Allison V-1710

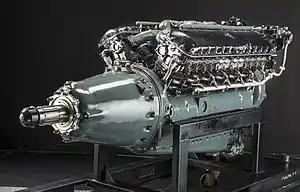
An early Allison V-1710 engine (V-1710-7)

The Allison V-1710 aircraft engine designed and produced by the Allison Engine Company was the most common US-developed V-12 liquid-cooled engine in service during World War II. Versions with a turbocharger gave excellent performance at high altitude in the twin-engined Lockheed P-38 Lightning, and turbo-superchargers were fitted to experimental single-engined fighters with similar results.